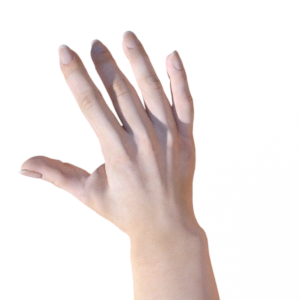
Label: paper